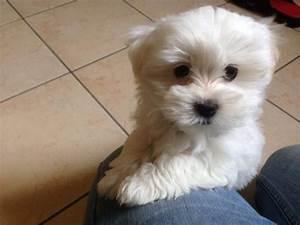
dog